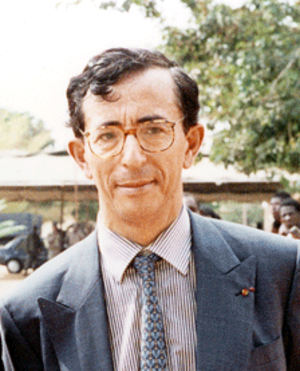
Charles Debbasch, né le 22 octobre 1937 à Tunis, est un juriste et universitaire français.